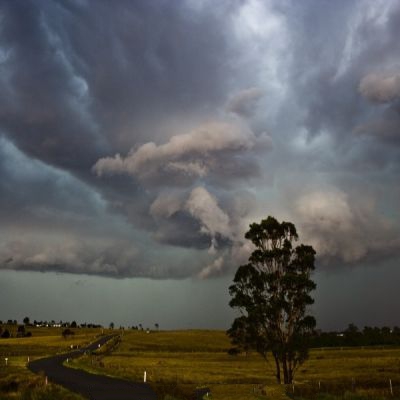
Cloud type: Cumulonimbus (Cb)